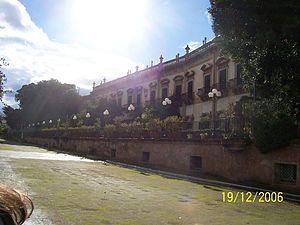
Cette liste recense les principaux palais de Sicile dans des villes telles que Palerme, Catane, Syracuse, Agrigente, Noto, Taormine, Raguse, Messine, ainsi que les palais de villégiatures comme Bagheria.